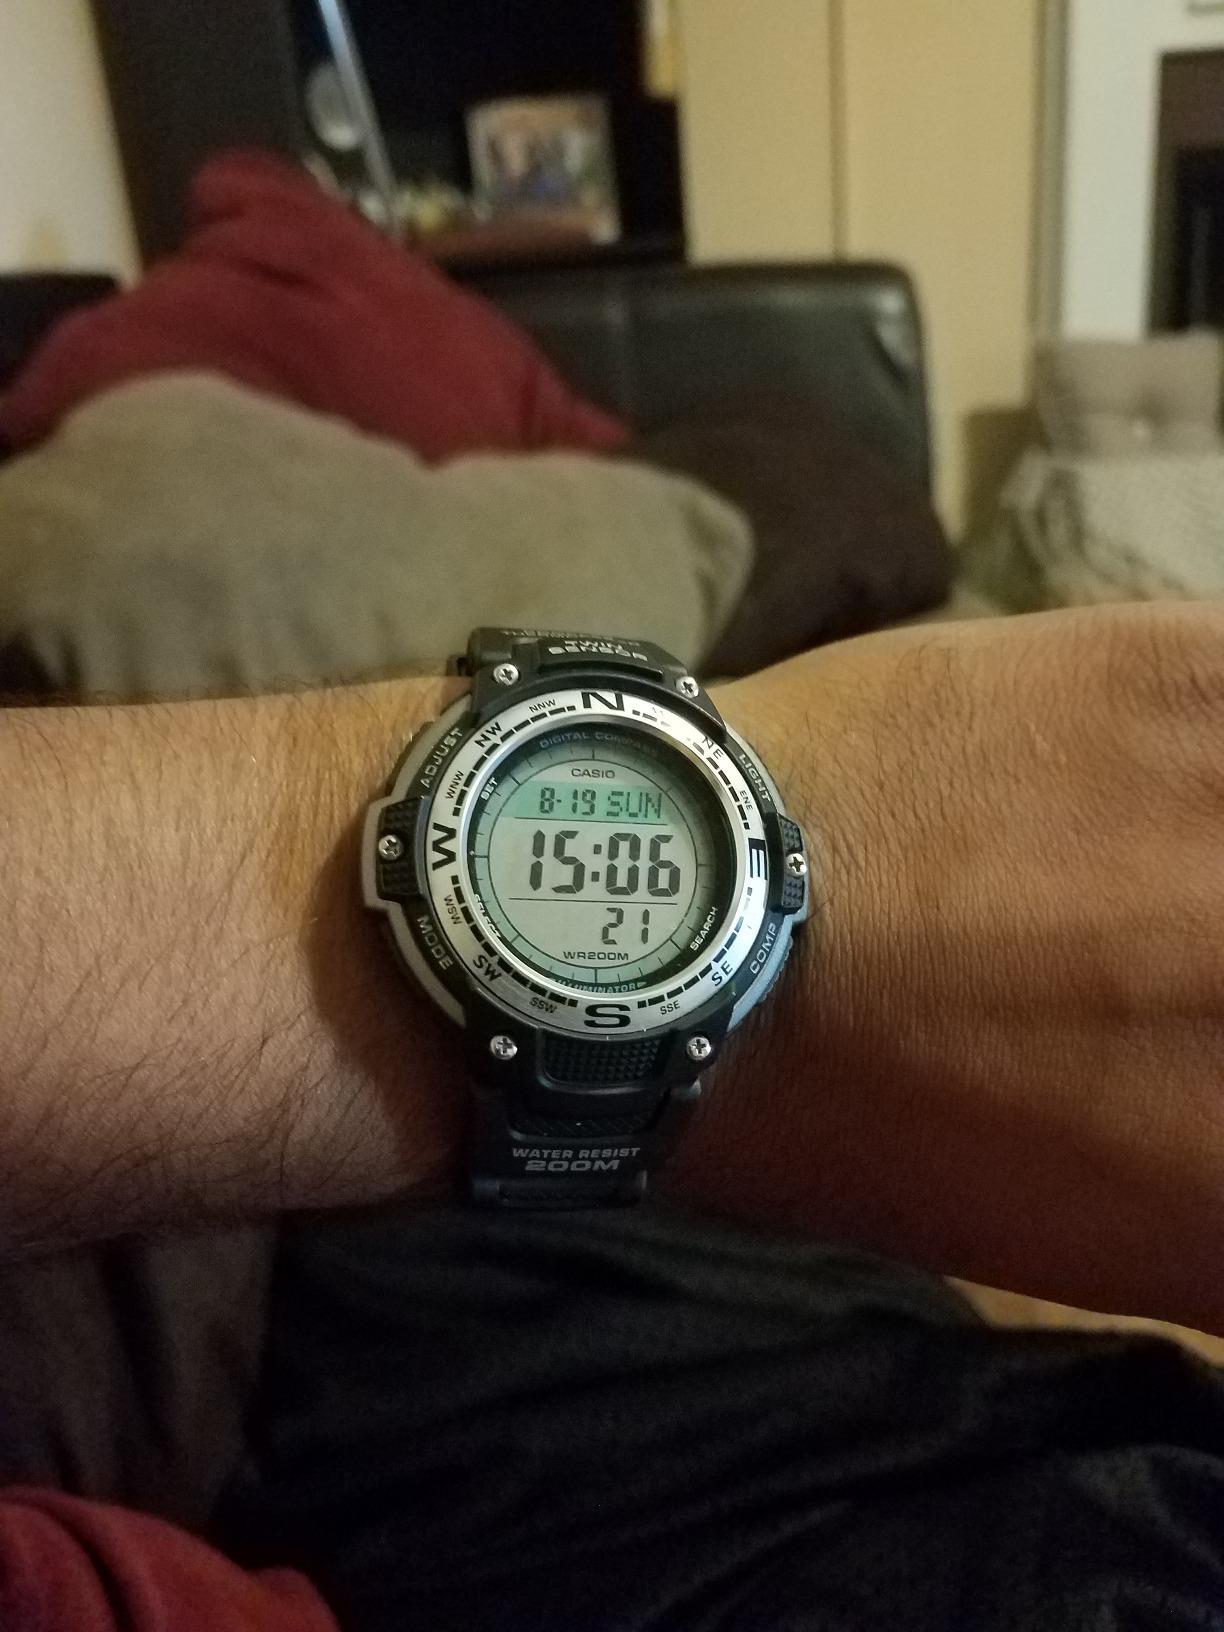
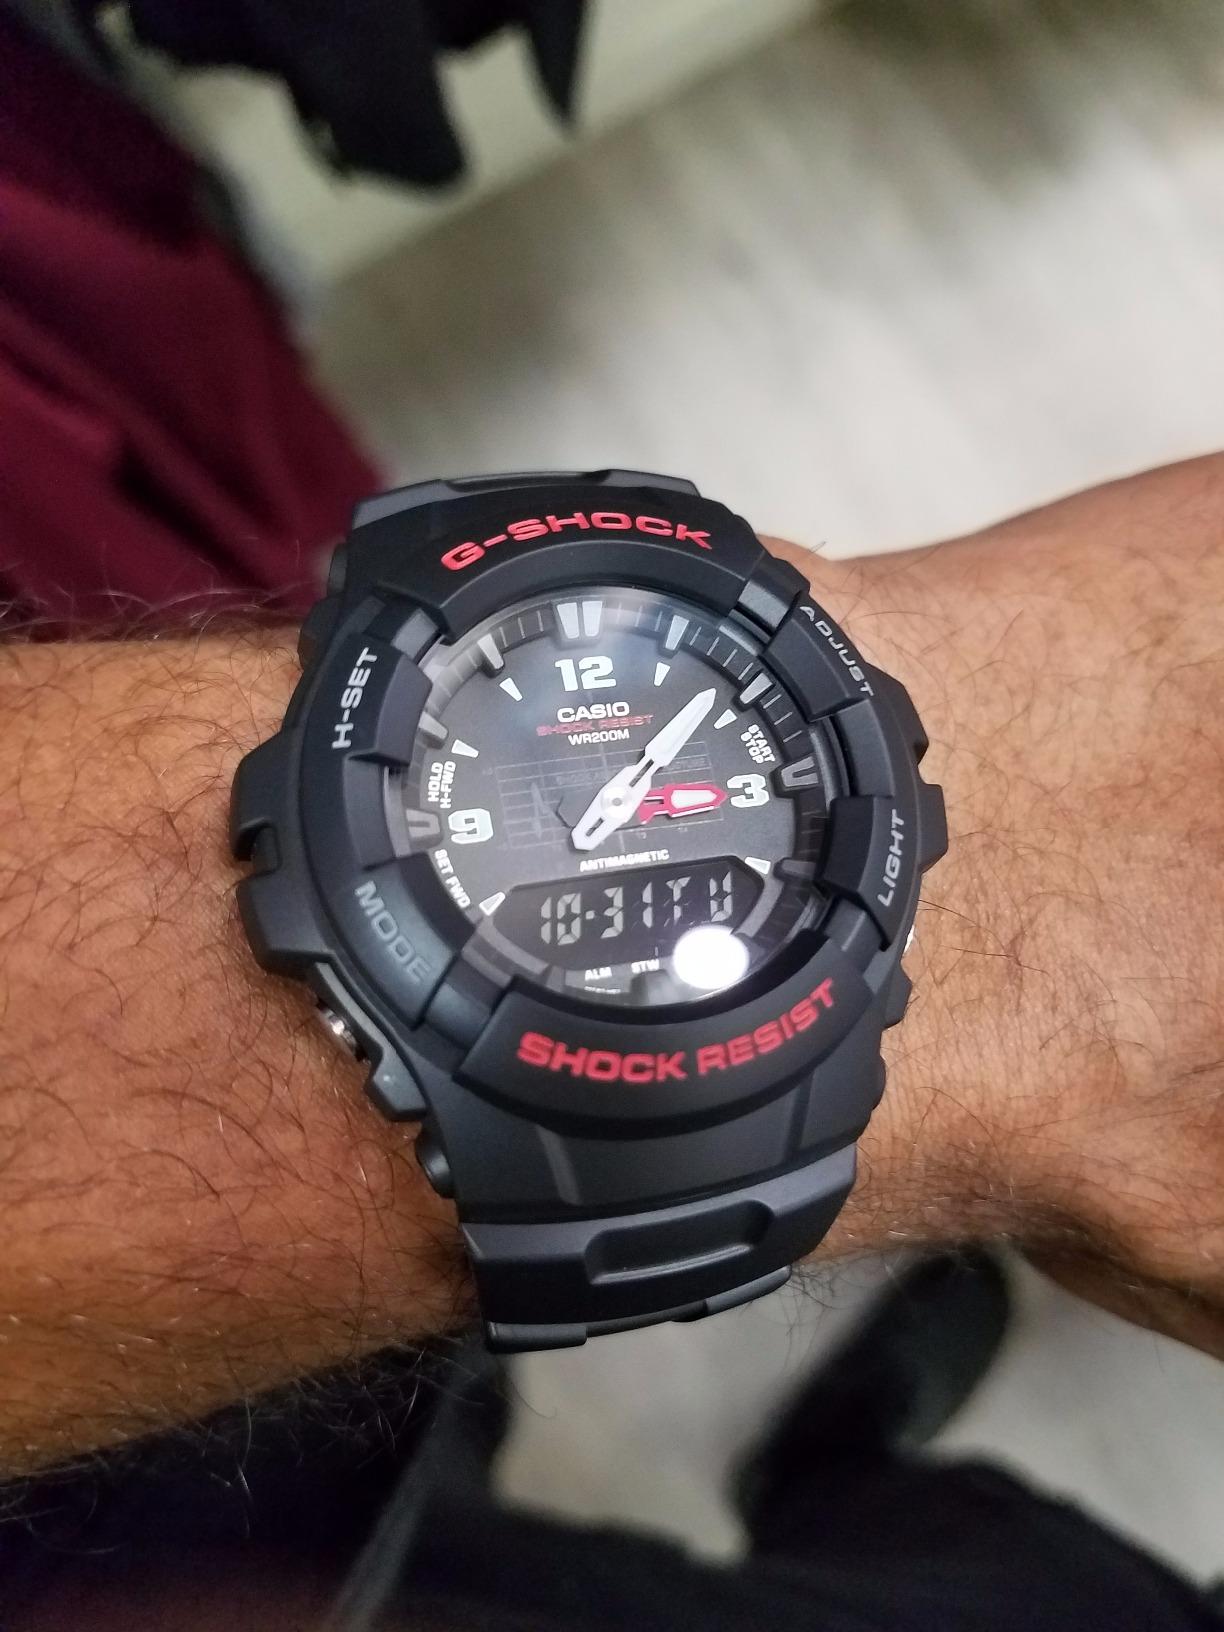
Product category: accessories_watch
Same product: no